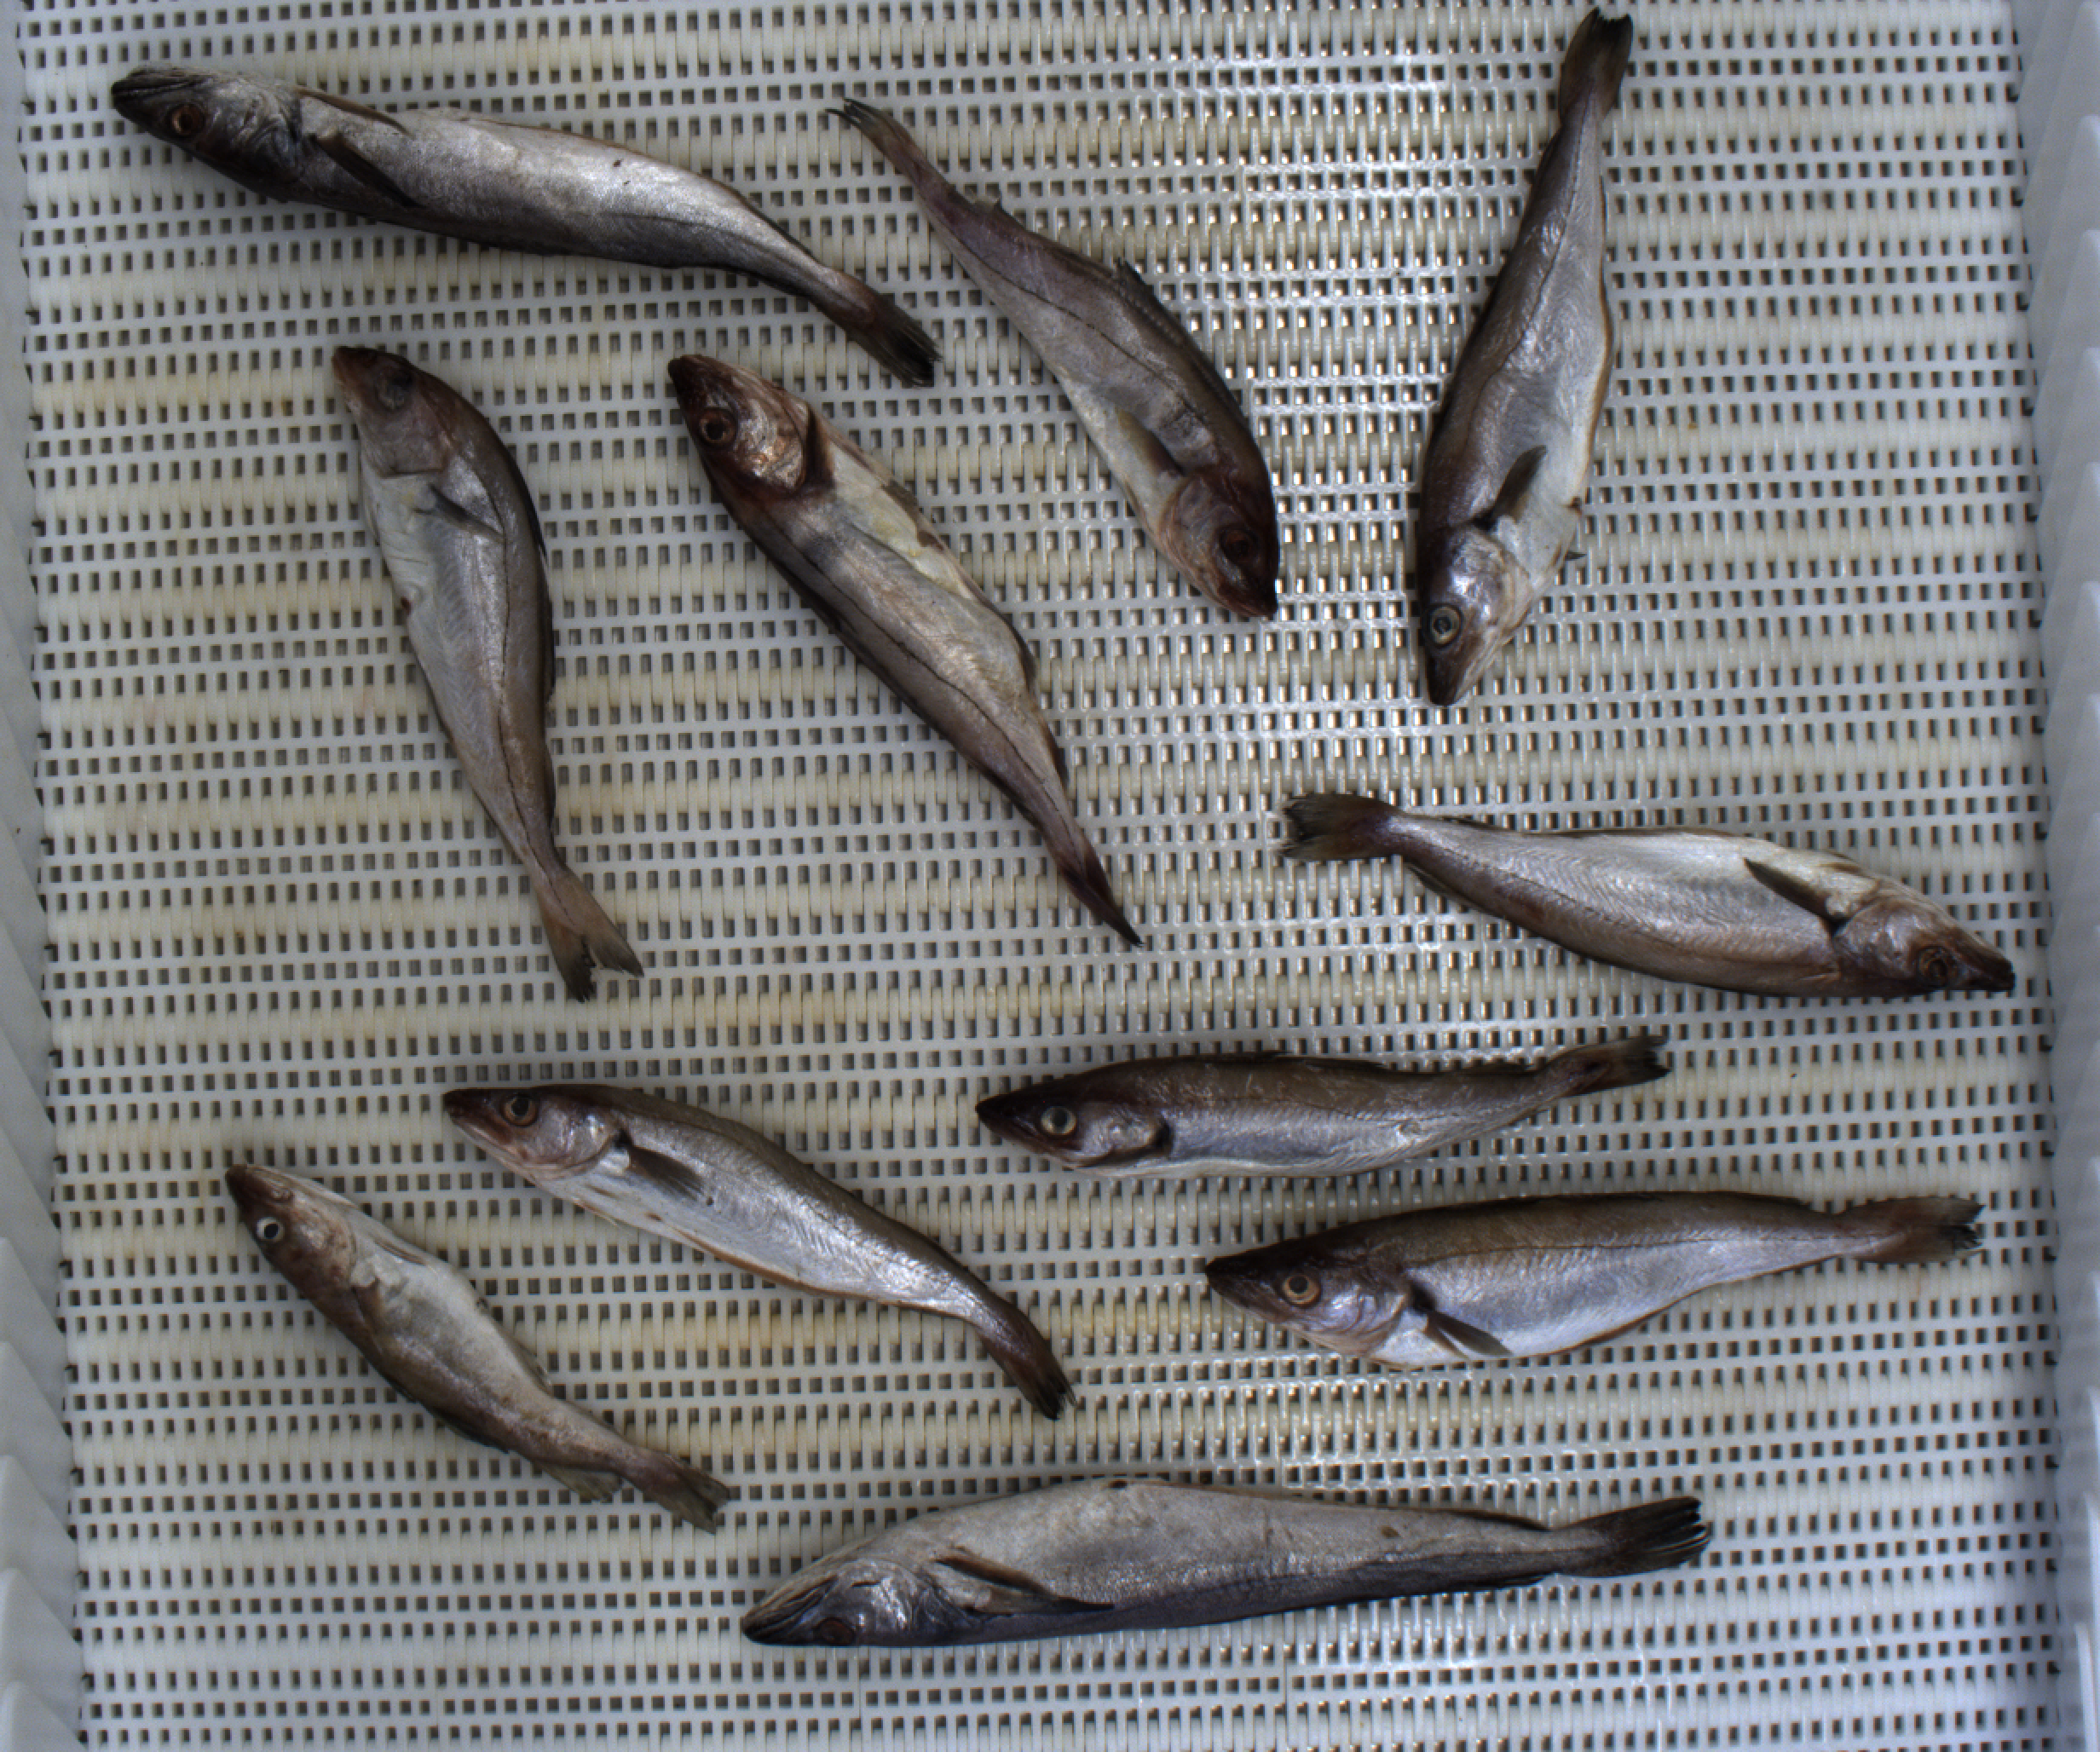
Total fish: 11
Cod: 1
Haddock: 3
Whiting: 5
Hake: 2
Horse mackerel: 0
Saithe: 0
Other: 0